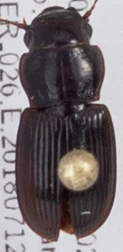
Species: Cratacanthus dubius
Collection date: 2018-07-12
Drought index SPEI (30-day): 0.792
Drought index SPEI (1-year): -0.33
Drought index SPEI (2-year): -0.418